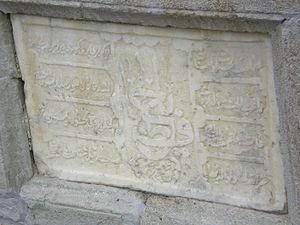
Le pont blanc à Vranje est situé à Vranje, dans le district de Pčinja, en Serbie. Il est inscrit sur la liste des monuments culturels protégés de la République de Serbie.